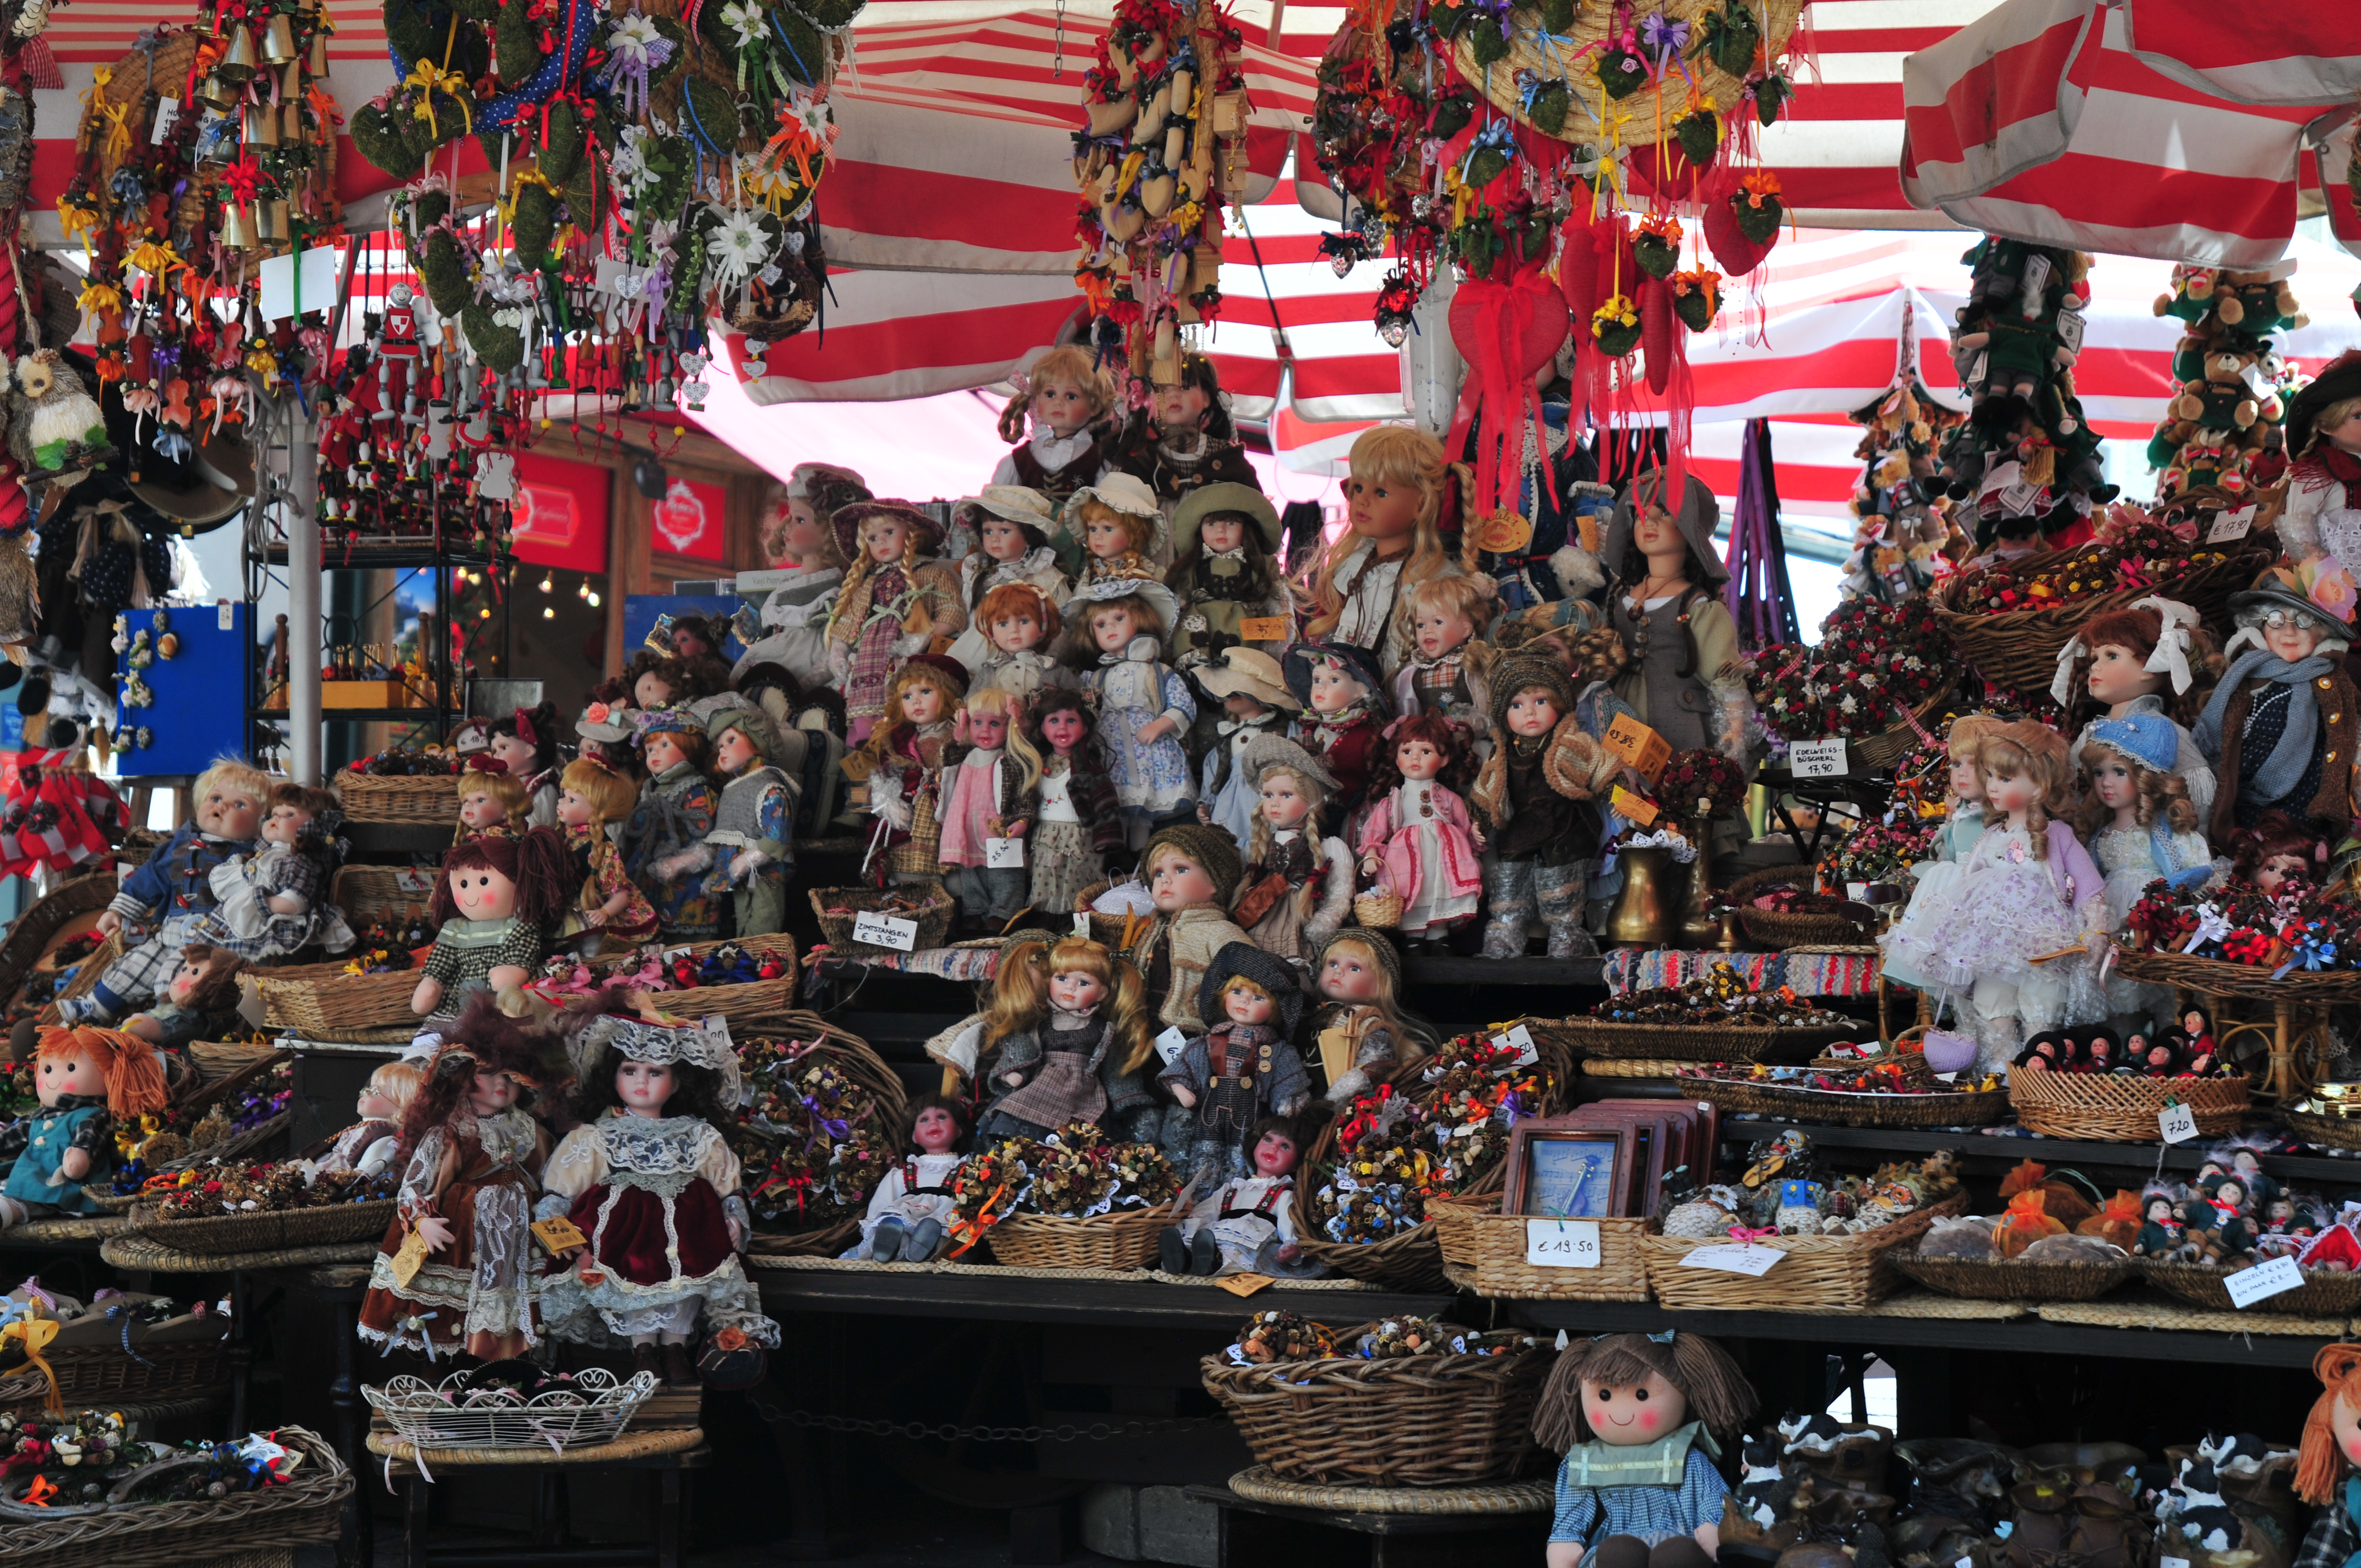
people, city, crowd, vendor, bazaar, market, marketplace, nikon, public space, festival, stall, salzburg, d300, salisburgo, human settlement